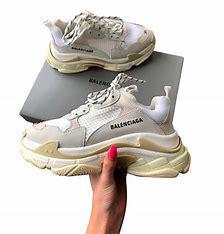
Brand: Balenciaga
Model: Triple S